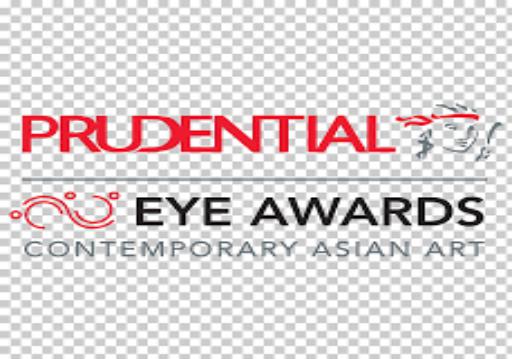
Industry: Others